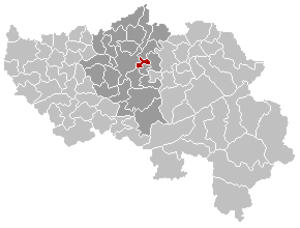
Carte indiquant la localisation de la commune de Beyne-Heusay dans la Province de Liège.
Moulins-sous-Fléron est un village de la commune belge de Beyne-Heusay, située en Région wallonne dans la province de Liège.